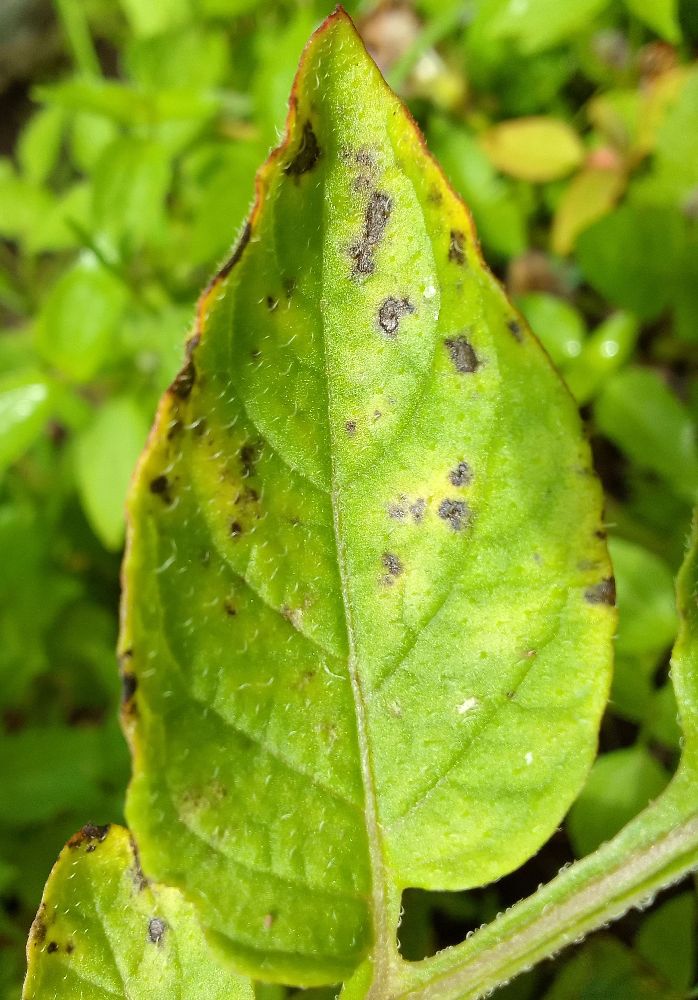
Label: Early blight